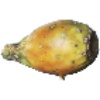
Label: Cactus fruit 1